Marianela Núñez

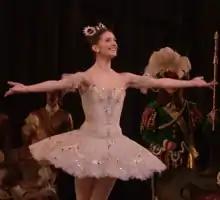
as Aurora in "The Sleeping Beauty"

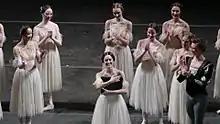
Marianela Nunez on the evening of 1 Feb 2018 marking her 20th anniversary as a member of The Royal Ballet.

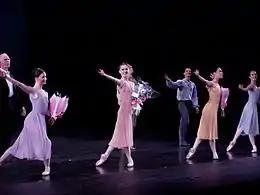
Ballerinas (L-R) Lauren Cuthbertson, Marianela Núñez, Laura Morera and Samantha Raine in "Dances at a Gathering", Royal Ballet, 4 June 2008

Marianela Núñez (OBE) (born 23 March 1982) is an Argentine-British ballet dancer. She is a principal dancer with The Royal Ballet, London.